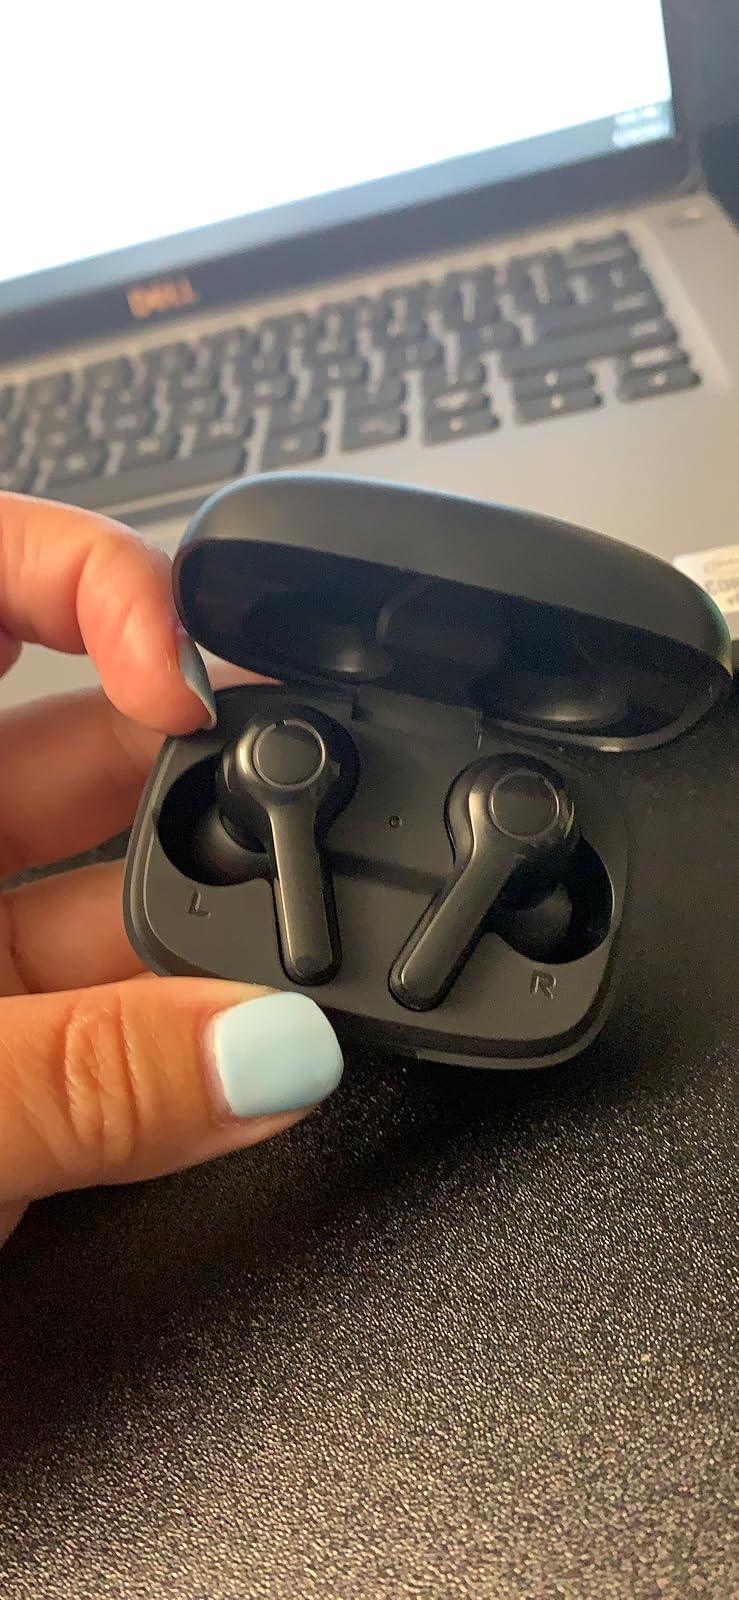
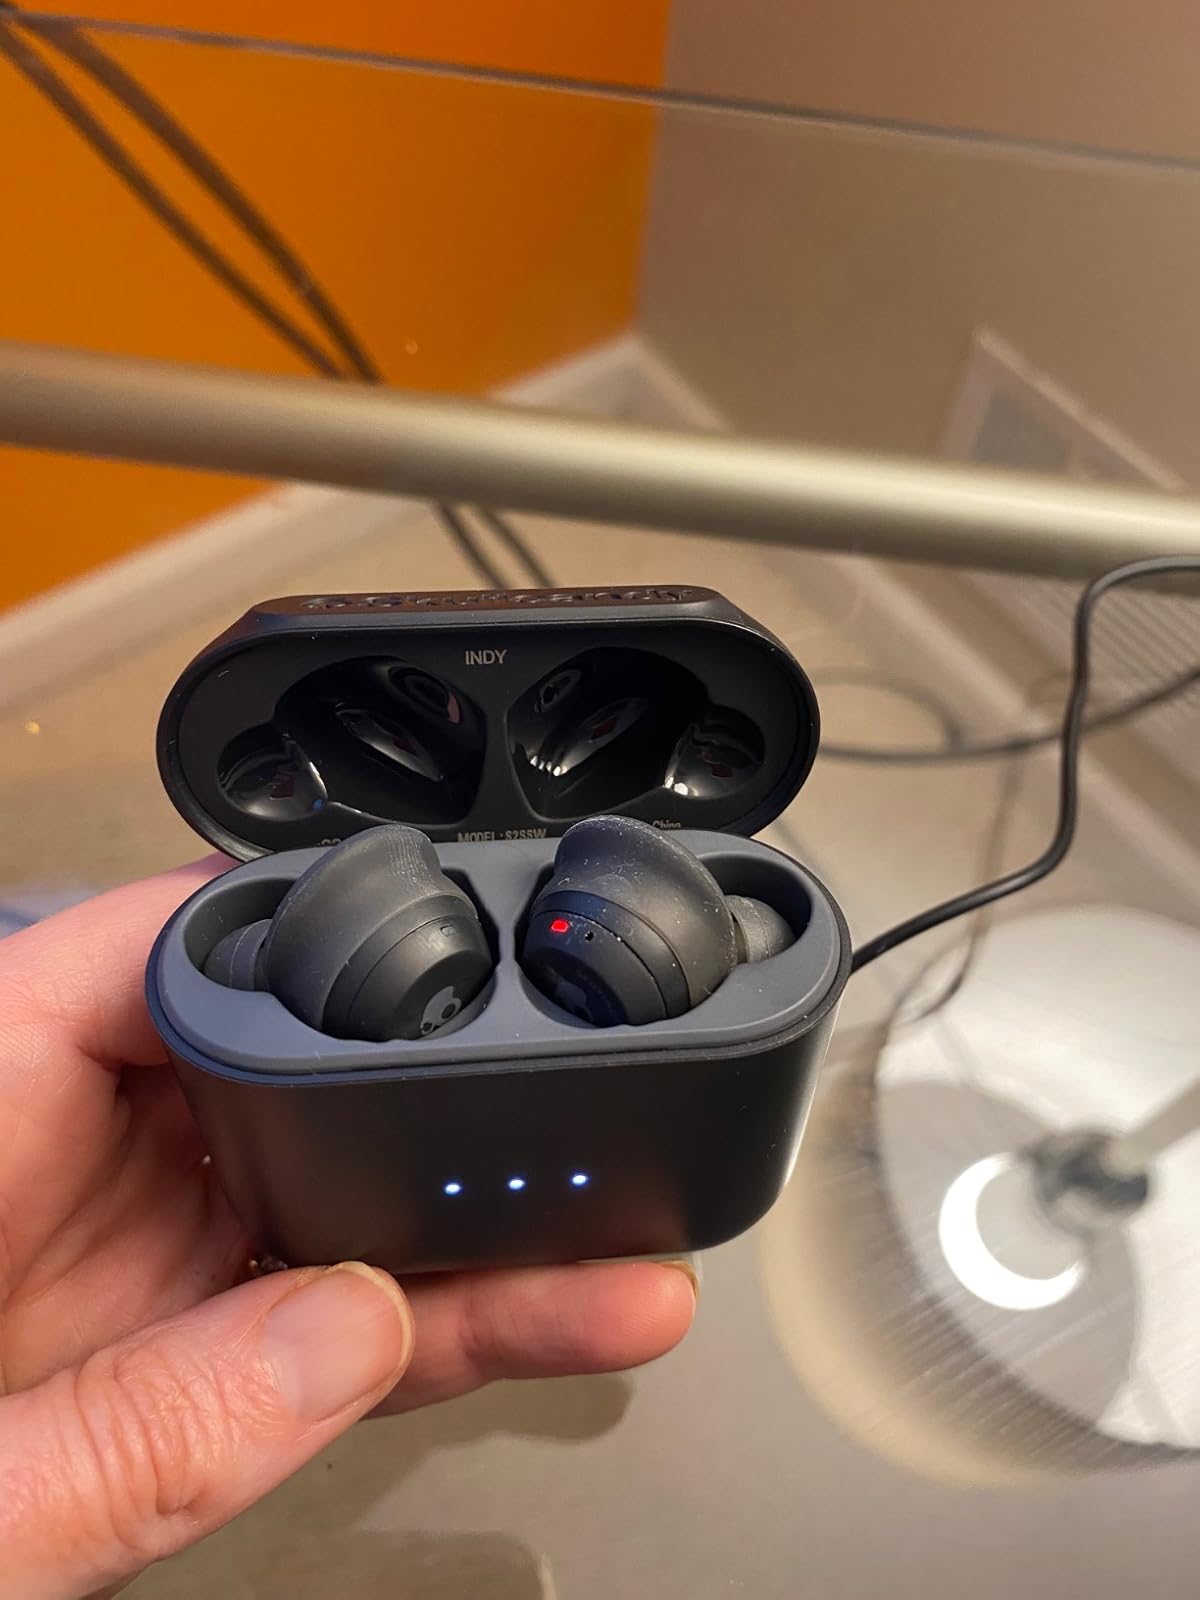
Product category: earbuds
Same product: no